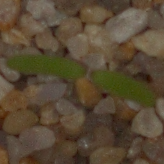
Label: fat_hen